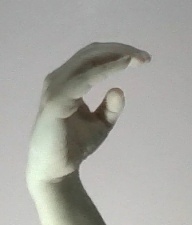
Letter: jeem